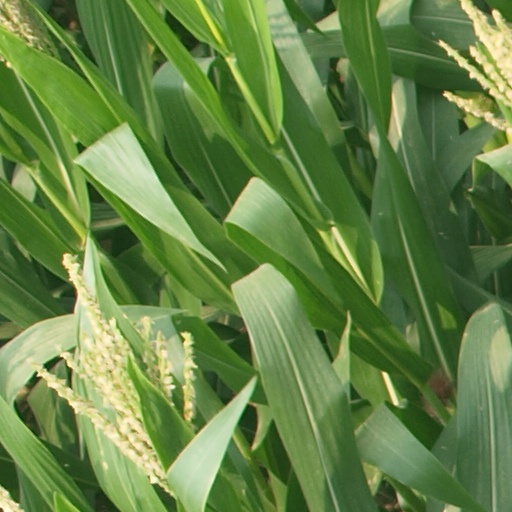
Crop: maize; corn